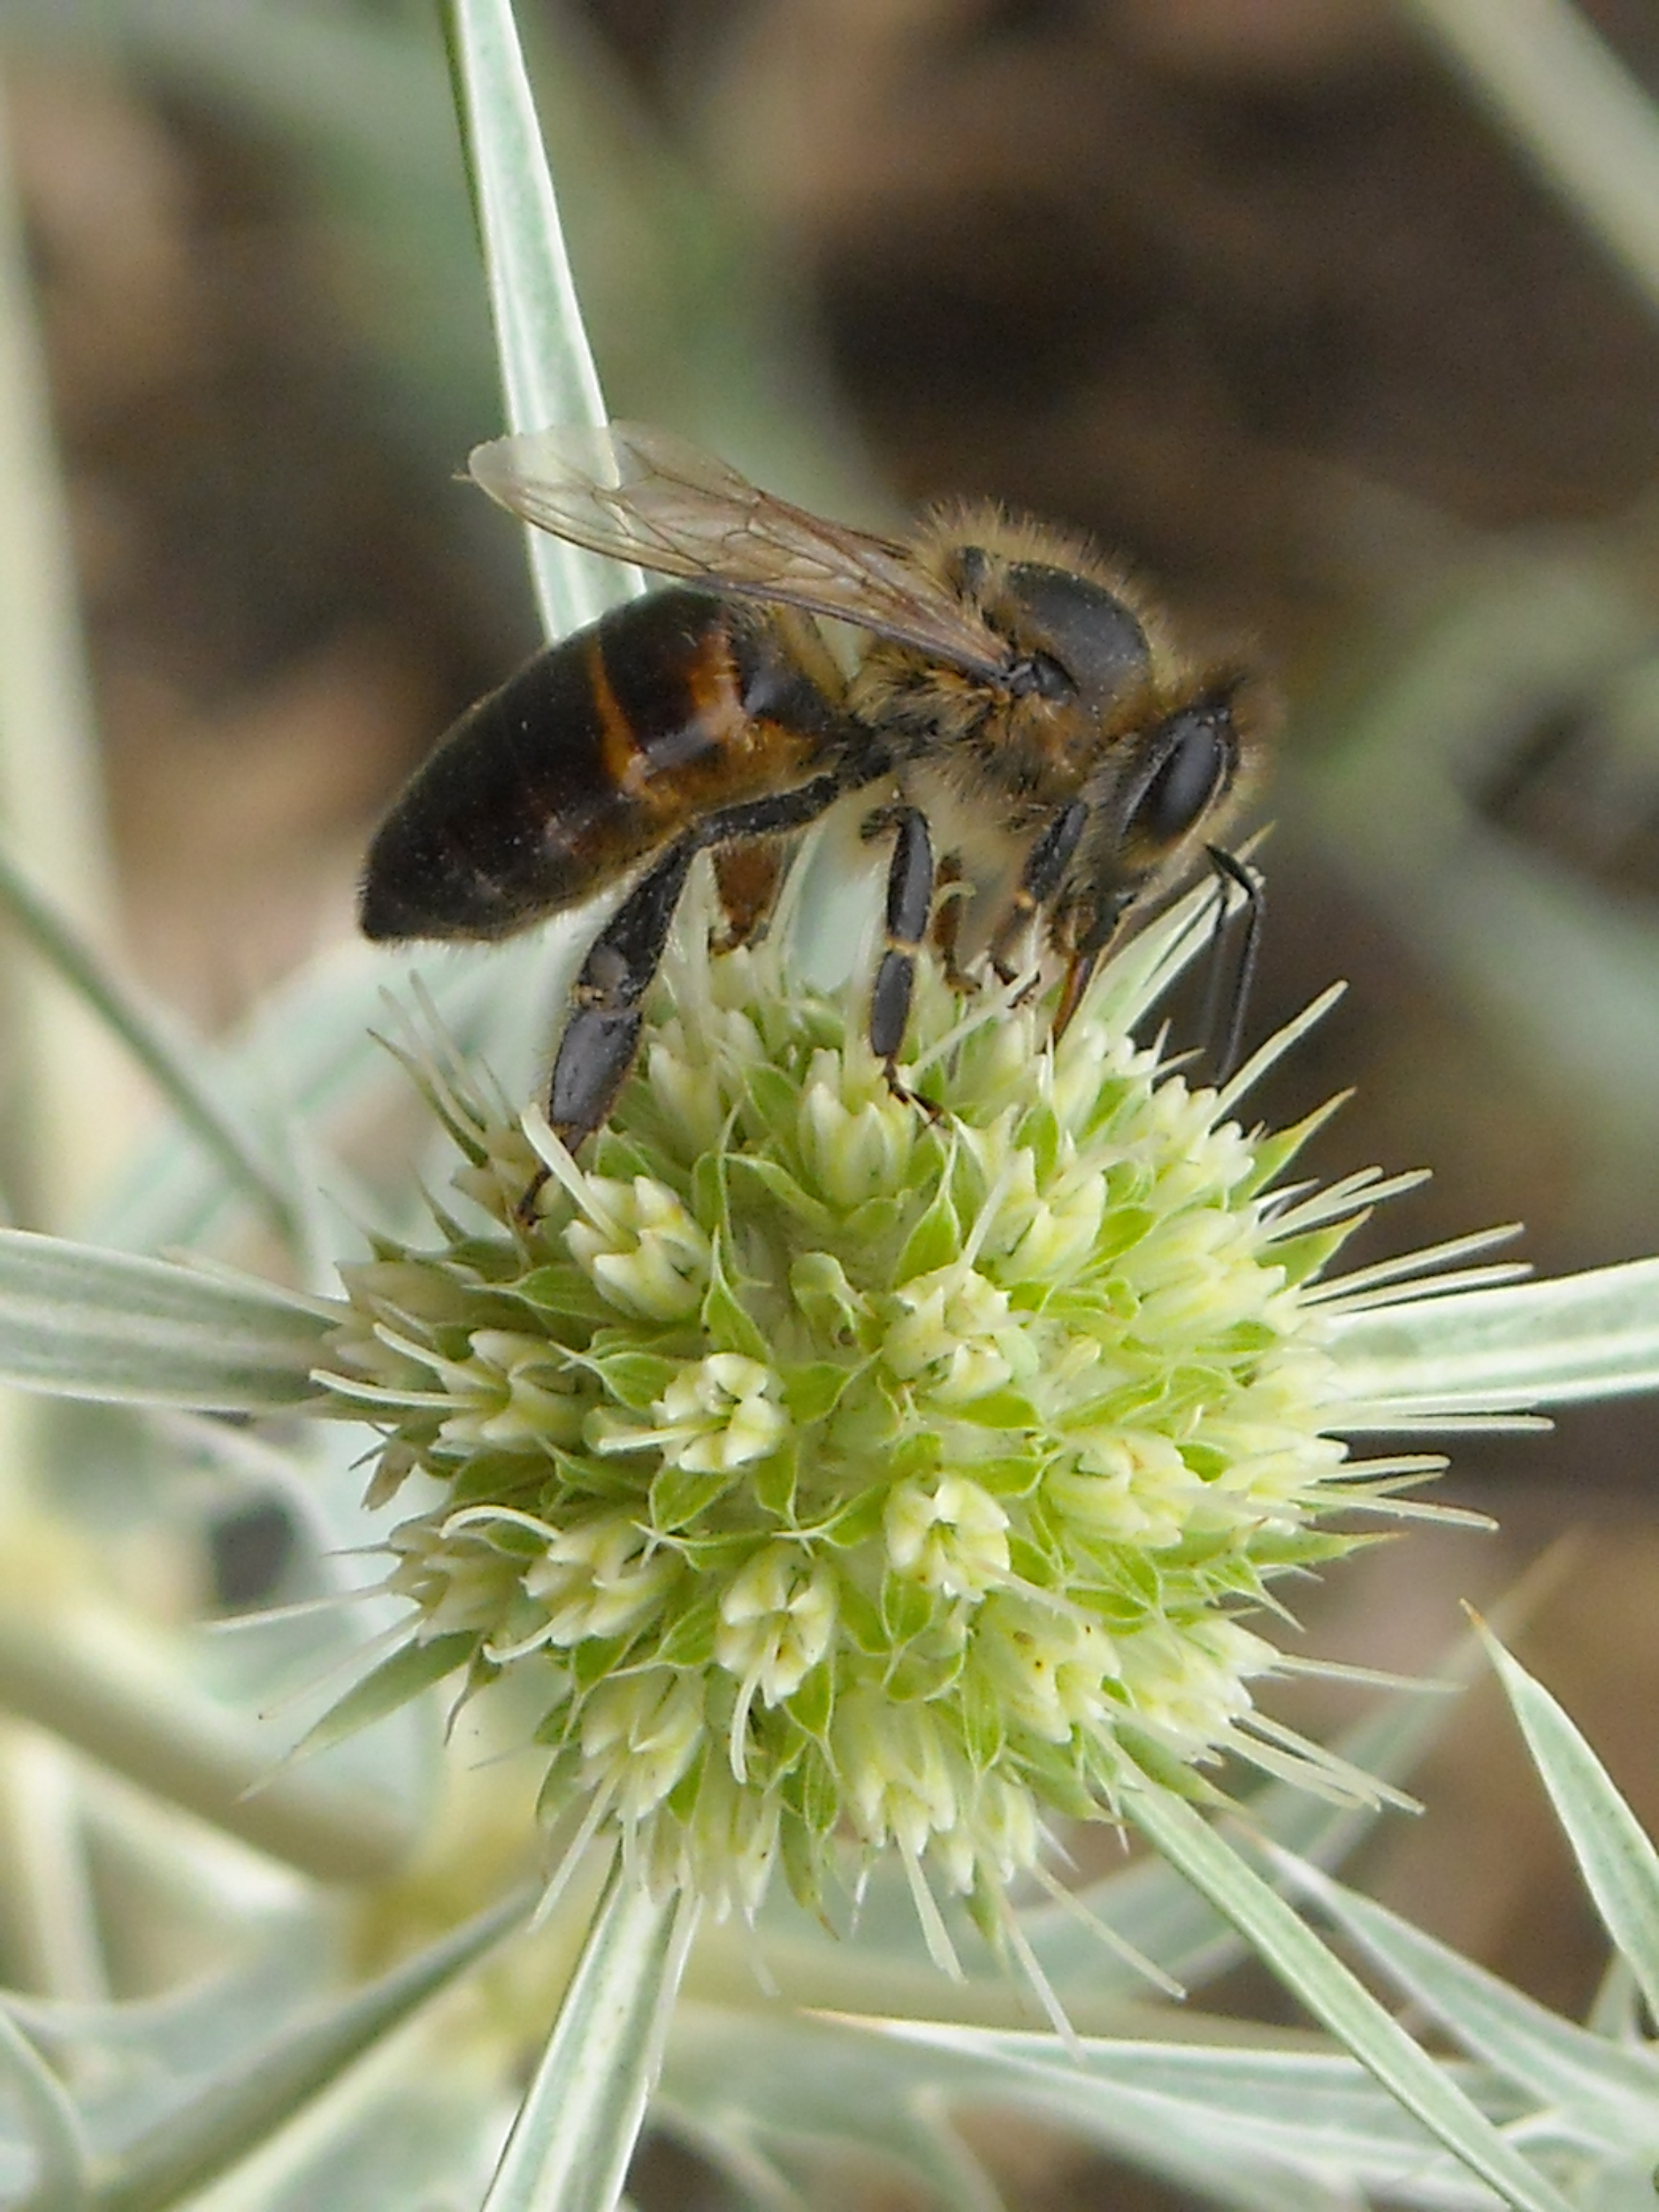
work, plant, flower, bloom, honey, summer, pollen, insect, botany, closeup, flora, season, fauna, invertebrate, close up, bee, nectar, macro photography, honey bee, flying insect, collects nectar, membrane winged insect